Sara Jacobs

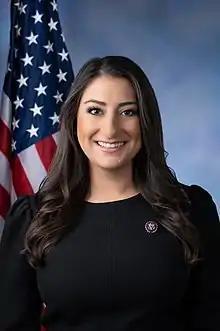
Official portrait, 2021

Sara Josephine Jacobs (born February 1, 1989) is an American politician who has been the U.S. representative for since 2023, previously representing the 53rd congressional district from 2021 to 2023. Her district includes central and eastern portions of San Diego, as well as eastern suburbs such as El Cajon, La Mesa, Spring Valley, and Lemon Grove. A member of the Democratic Party, she is the youngest member of California's congressional delegation. She is the Caucus Leadership Representative, making her the youngest member of the Democratic House leadership.